Liberalism in Mexico

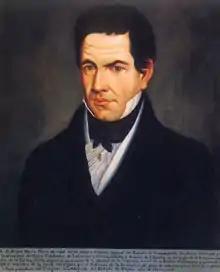
José María Luis Mora (1794–1850), first major liberal intellectual of independent Mexico.

With Mexico's defeat in the Mexican–American War (1846–48), a new generation of what historian Enrique Krauze calls "romantic liberals" emerged. They were rooted in literature, and read and translated European writers such as Lamartine, Michelet, Byron, Victor Hugo and Alexandre Dumas. Outstanding among these Mexican liberals were Ignacio Ramírez (1818–1879); Guillermo Prieto (1818–1897); and Ignacio Manuel Altamirano (1834–1893), who was of indigenous Nahua origin and rose to be a major literary figure and journalist. These intellectuals lived through and tried to shape political thought in the War of the Reform between conservatives and liberals, and the Second French intervention, a foreign intervention supported by Mexican conservatives.